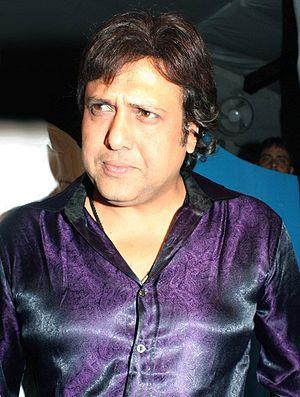
Govinda, de son vrai nom Govind Arun Ahuja, est un acteur indien né le 21 décembre 1988 à Thane, très connu pour ses rôles de comédie et de danse.